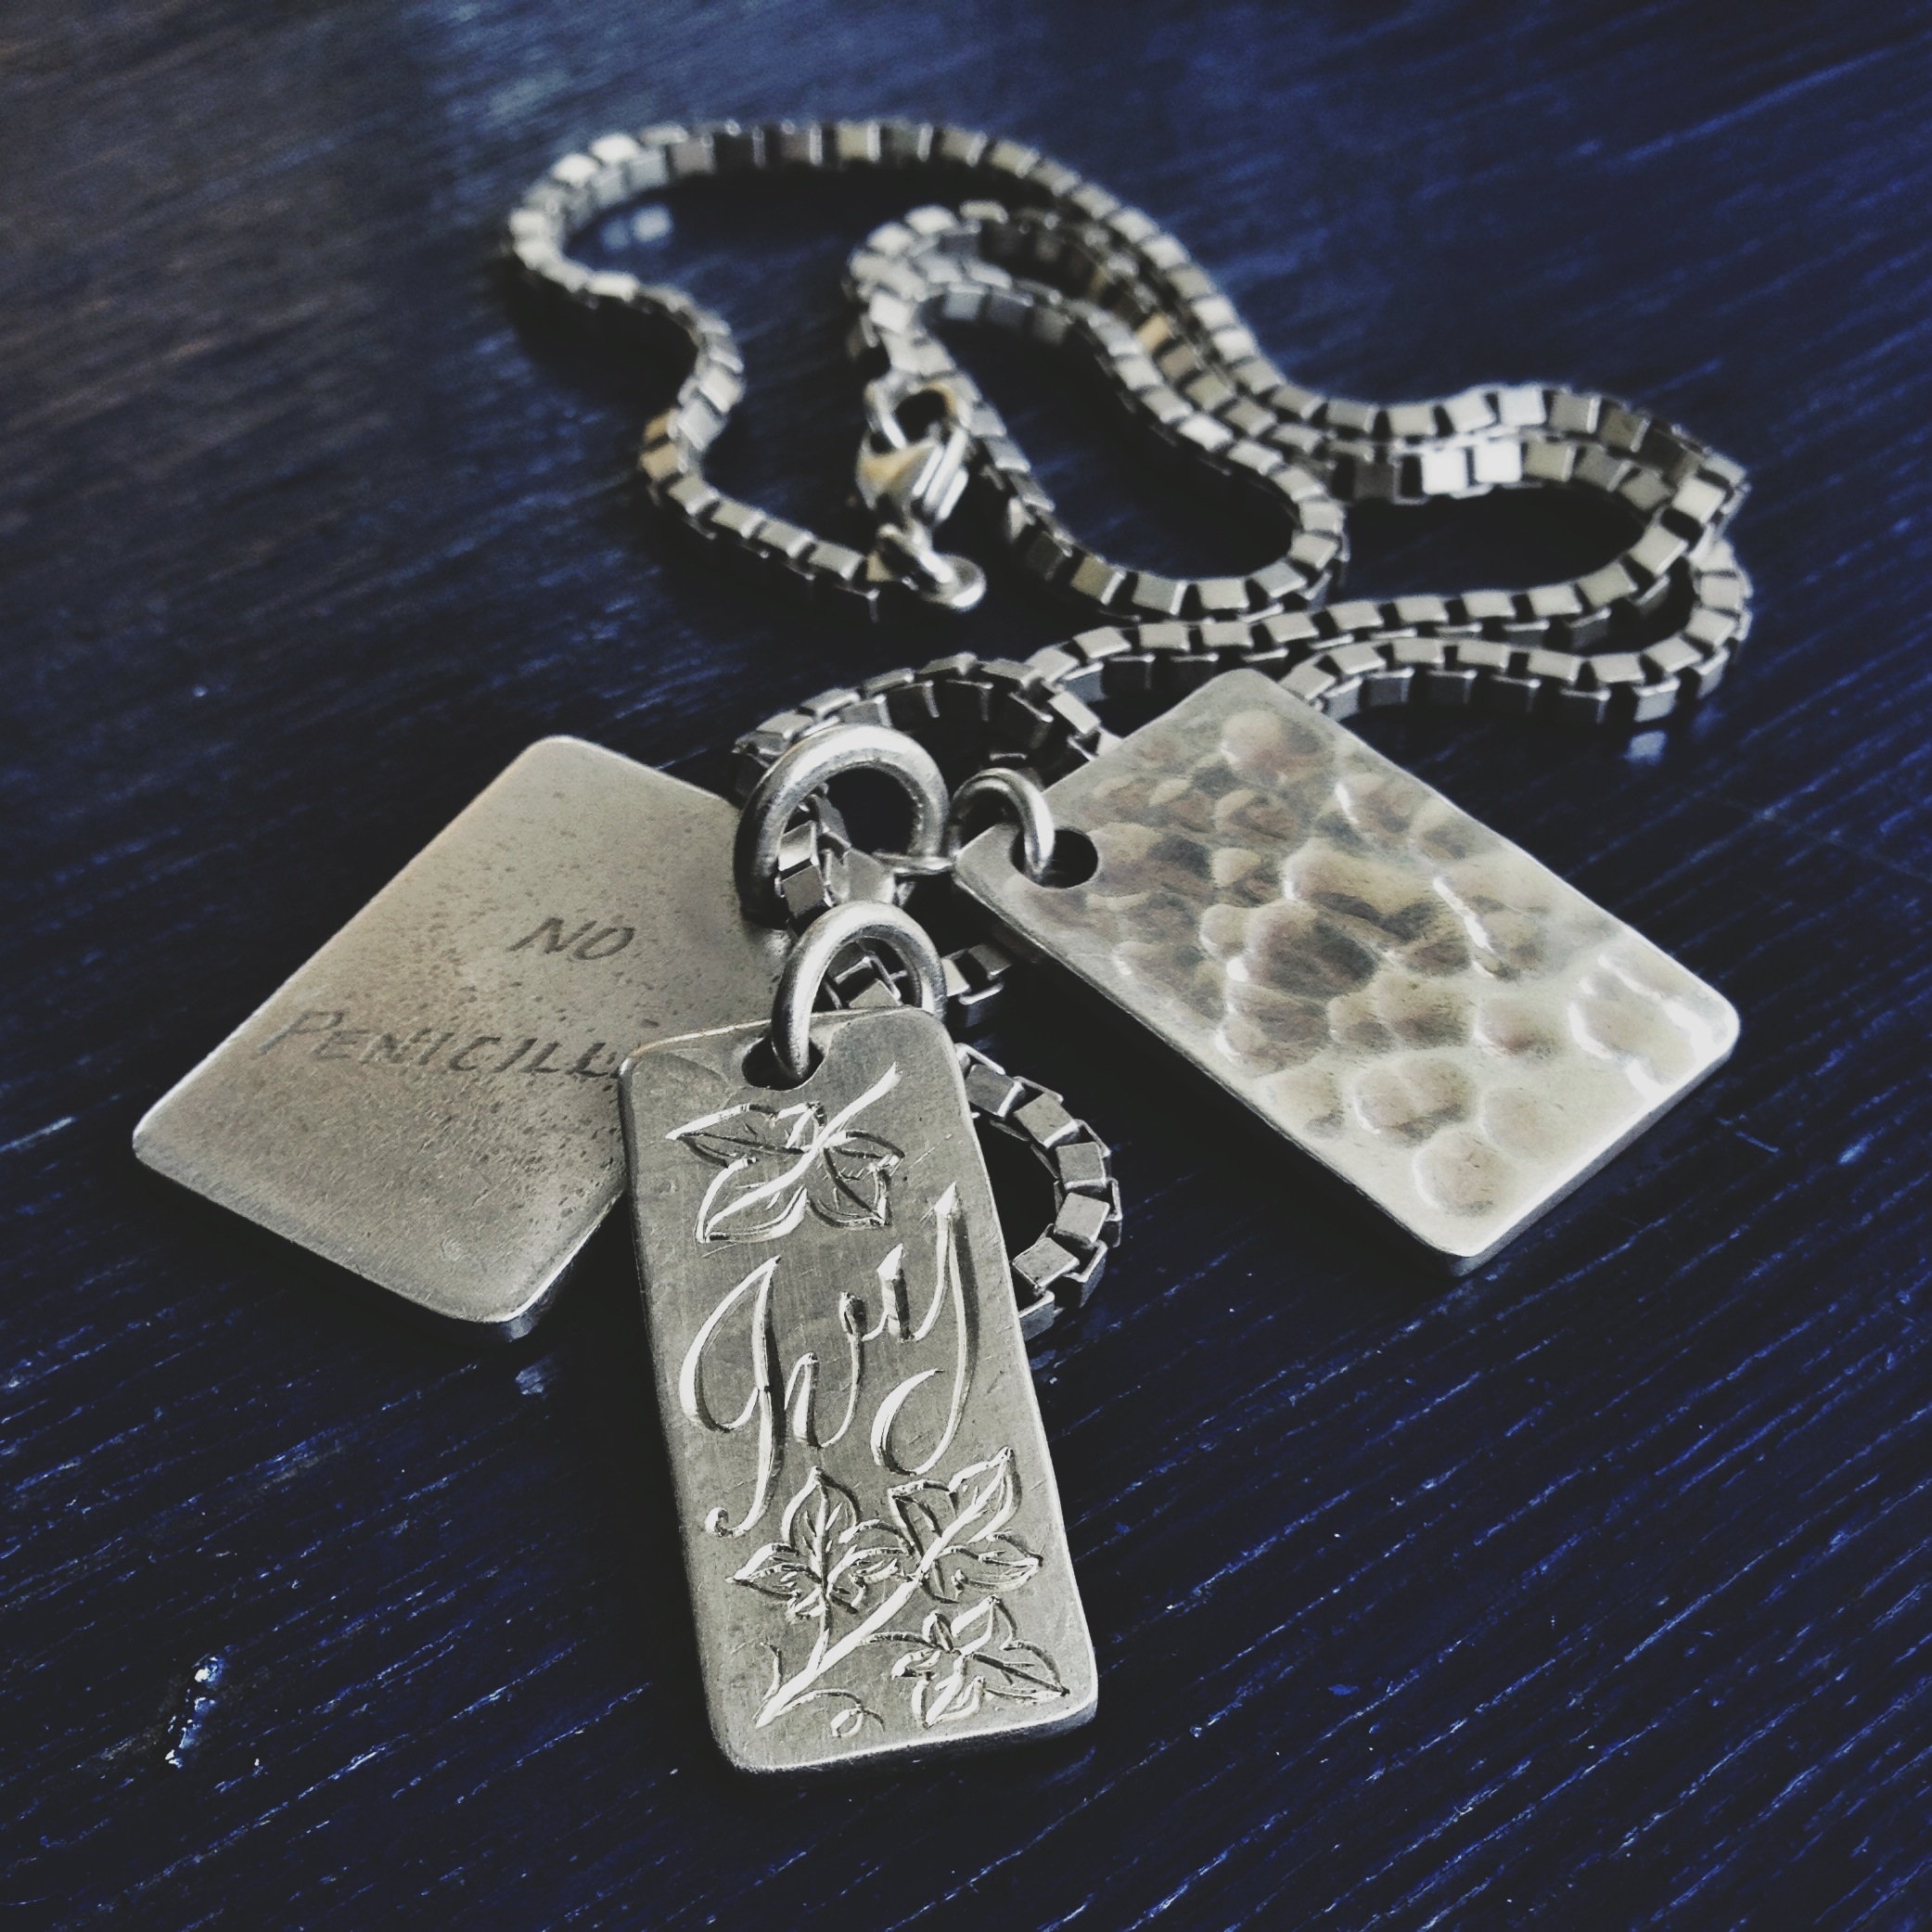
chain, symbol, ivy, metal, cross, jewelry, necklace, jewellery, font, silver, message, tag, badge, name, identity, pendant, identification, dogtag, locket, fashion accessory, bling bling